Macedonians of Croatia

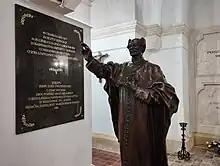
Macedonian memorial in the krypt of the Đakovo Cathedral.

The main Macedonian cultural association in Croatia is the "Macedonian Community in Republic of Croatia". It was founded in 1992 and it branches over six other smaller organisations from the major cities where Macedonians reside. The Cultural associations are as follows; KUD-Ohridski Biser from Zagreb, KUD-Makedonija from Split, KUD-Biljana from Zadar, KUD-Brak Miladinov from Osijek, KUD-Ilinden from Rijeka and KUD-Kočo Racin from Pula.